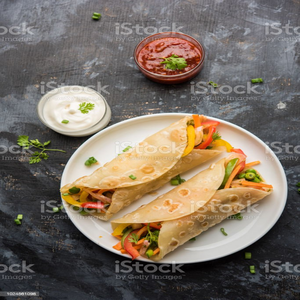
Dish: kathiroll